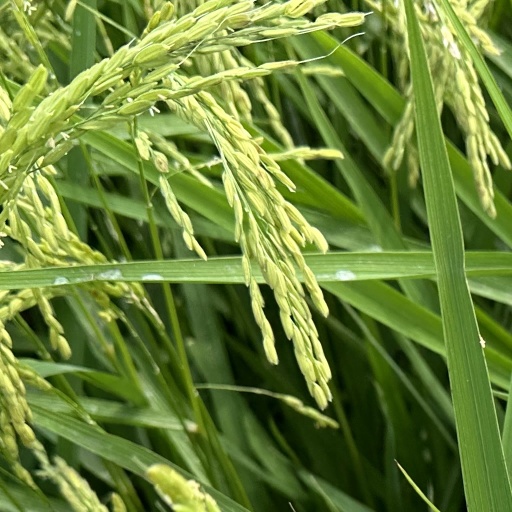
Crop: rice